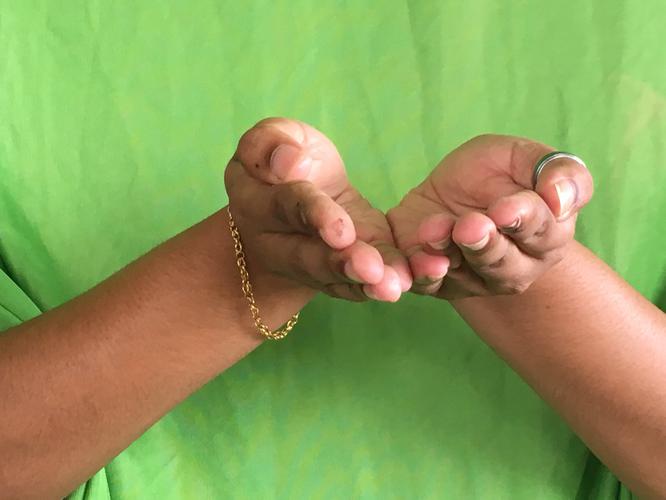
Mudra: Pushpaputa
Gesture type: double_hand